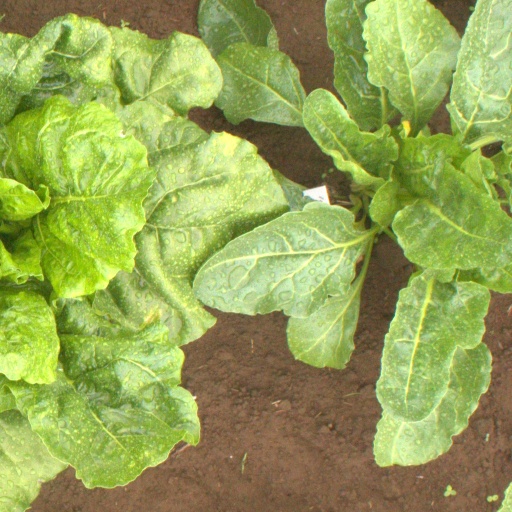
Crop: sugar beet